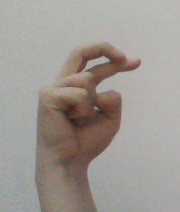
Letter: zay